B-25 Mitchell units of the United States Army Air Forces

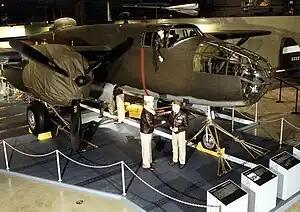
North American RB-25D-30 (F-10) Mitchell 43-3374 at the National Museum of the United States Air Force. This aircraft was removed from storage at Tucson, Arizona, and rebuilt by North American Aviation at Inglewood, California, to the configuration the lead B-25B flown by Lt. Col. Doolittle on the Tokyo Raid, B-25B 40-2344. It was flown to the museum in April 1958.

This is a list of United States Army Air Forces B-25 Mitchell medium bomber units. It does not include non-combat units assigned within the United States for operational training or replacement training.